Xicheng, Beijing

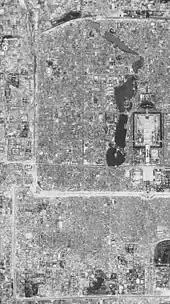
Satellite image of Xicheng District in September 1967

COSCO has its headquarters in the Ocean Plaza building in Xicheng. The Xinhua News Agency has its headquarters in the Dacheng Plaza (大成大厦 "Dàchéng Dàshà") in Xicheng.